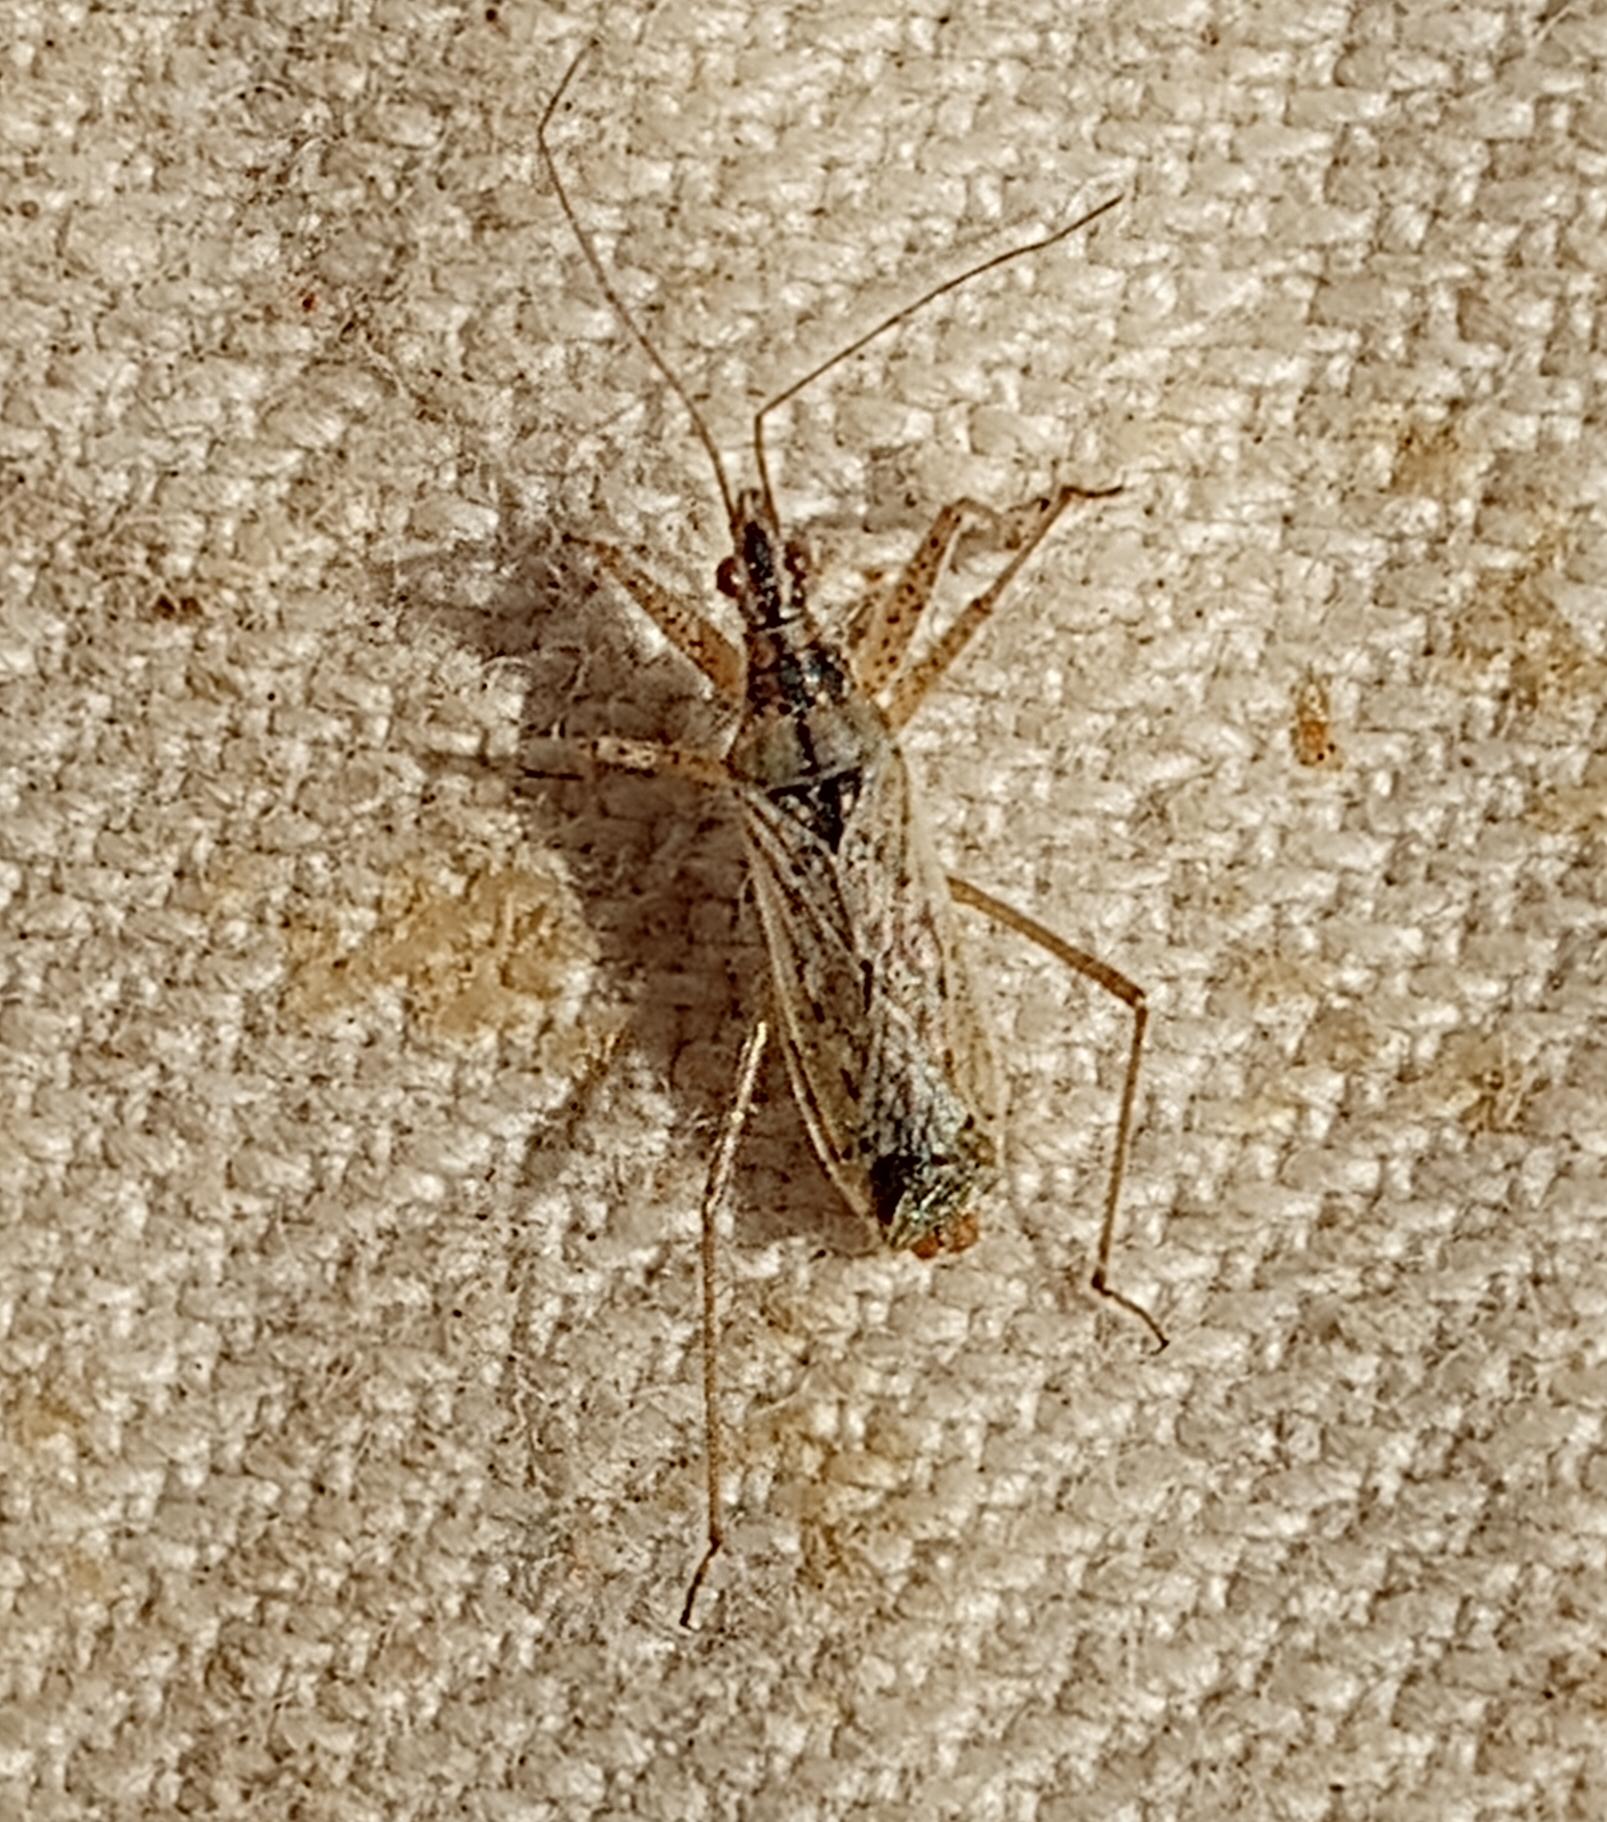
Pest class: predators